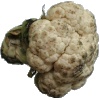
Label: cauliflower